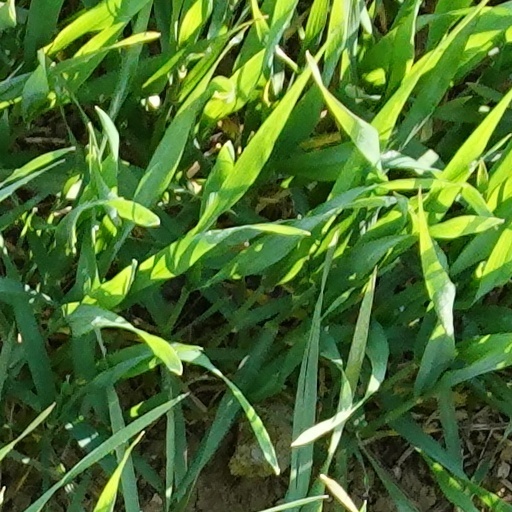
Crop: wheat